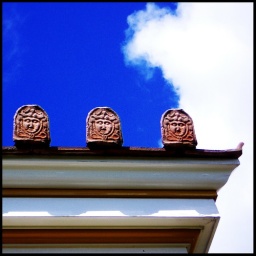
Old faces under a blue sky